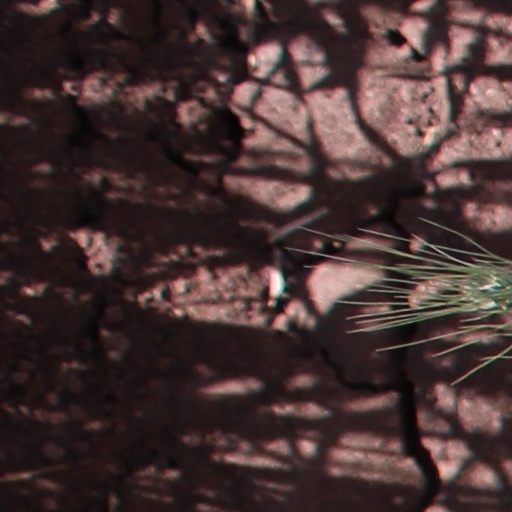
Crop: wheat